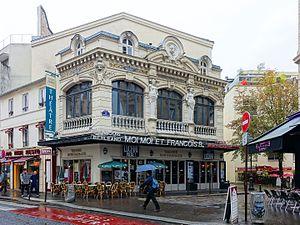
Fabio Marra est un auteur, metteur en scène et comédien, né à Naples le 25 juin 1984.
La rue de la Gaîté est une voie située dans le quartier du Montparnasse du 14ᵉ arrondissement de Paris.